Nancy Reagan

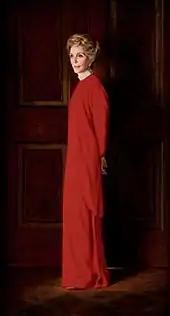
Reagan's official White House portrait by Aaron Shikler in the Vermeil Room

Critics of Reagan's efforts questioned their purpose, labelled Reagan's approach to promoting drug awareness as simplistic, and argued that the program did not give adequate attention to various social issues associated with increased rates of drug use, including unemployment, poverty, and family dissolution.